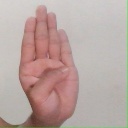
अक्षर: ब